Kingston Choral Society

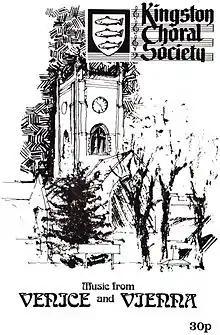
Concert programme cover July 1987

Kingston Choral Society is a large mixed-voice choir based in Kingston upon Thames in the UK. Originating in 1949, the choir in 2016 had around 140 auditioned members. It stages four concerts each year with professional musicians and soloists. Most of these concerts are held at All Saints Church, Kingston upon Thames, at St Andrew's Church, Surbiton, or at Cadogan Hall in central London.